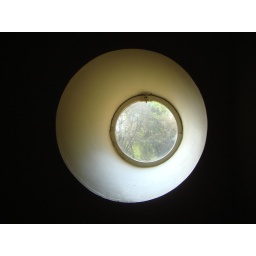
The window in the bathroom